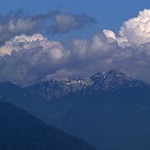
Label: mountain